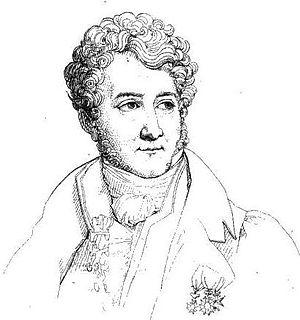
Louis Nicolas Philippe Auguste, baron, puis comte de Forbin est un peintre, écrivain archéologue et administrateur français, ancien élève de David. Il succéda à Vivant Denon en 1816 comme directeur général du musée du Louvre.